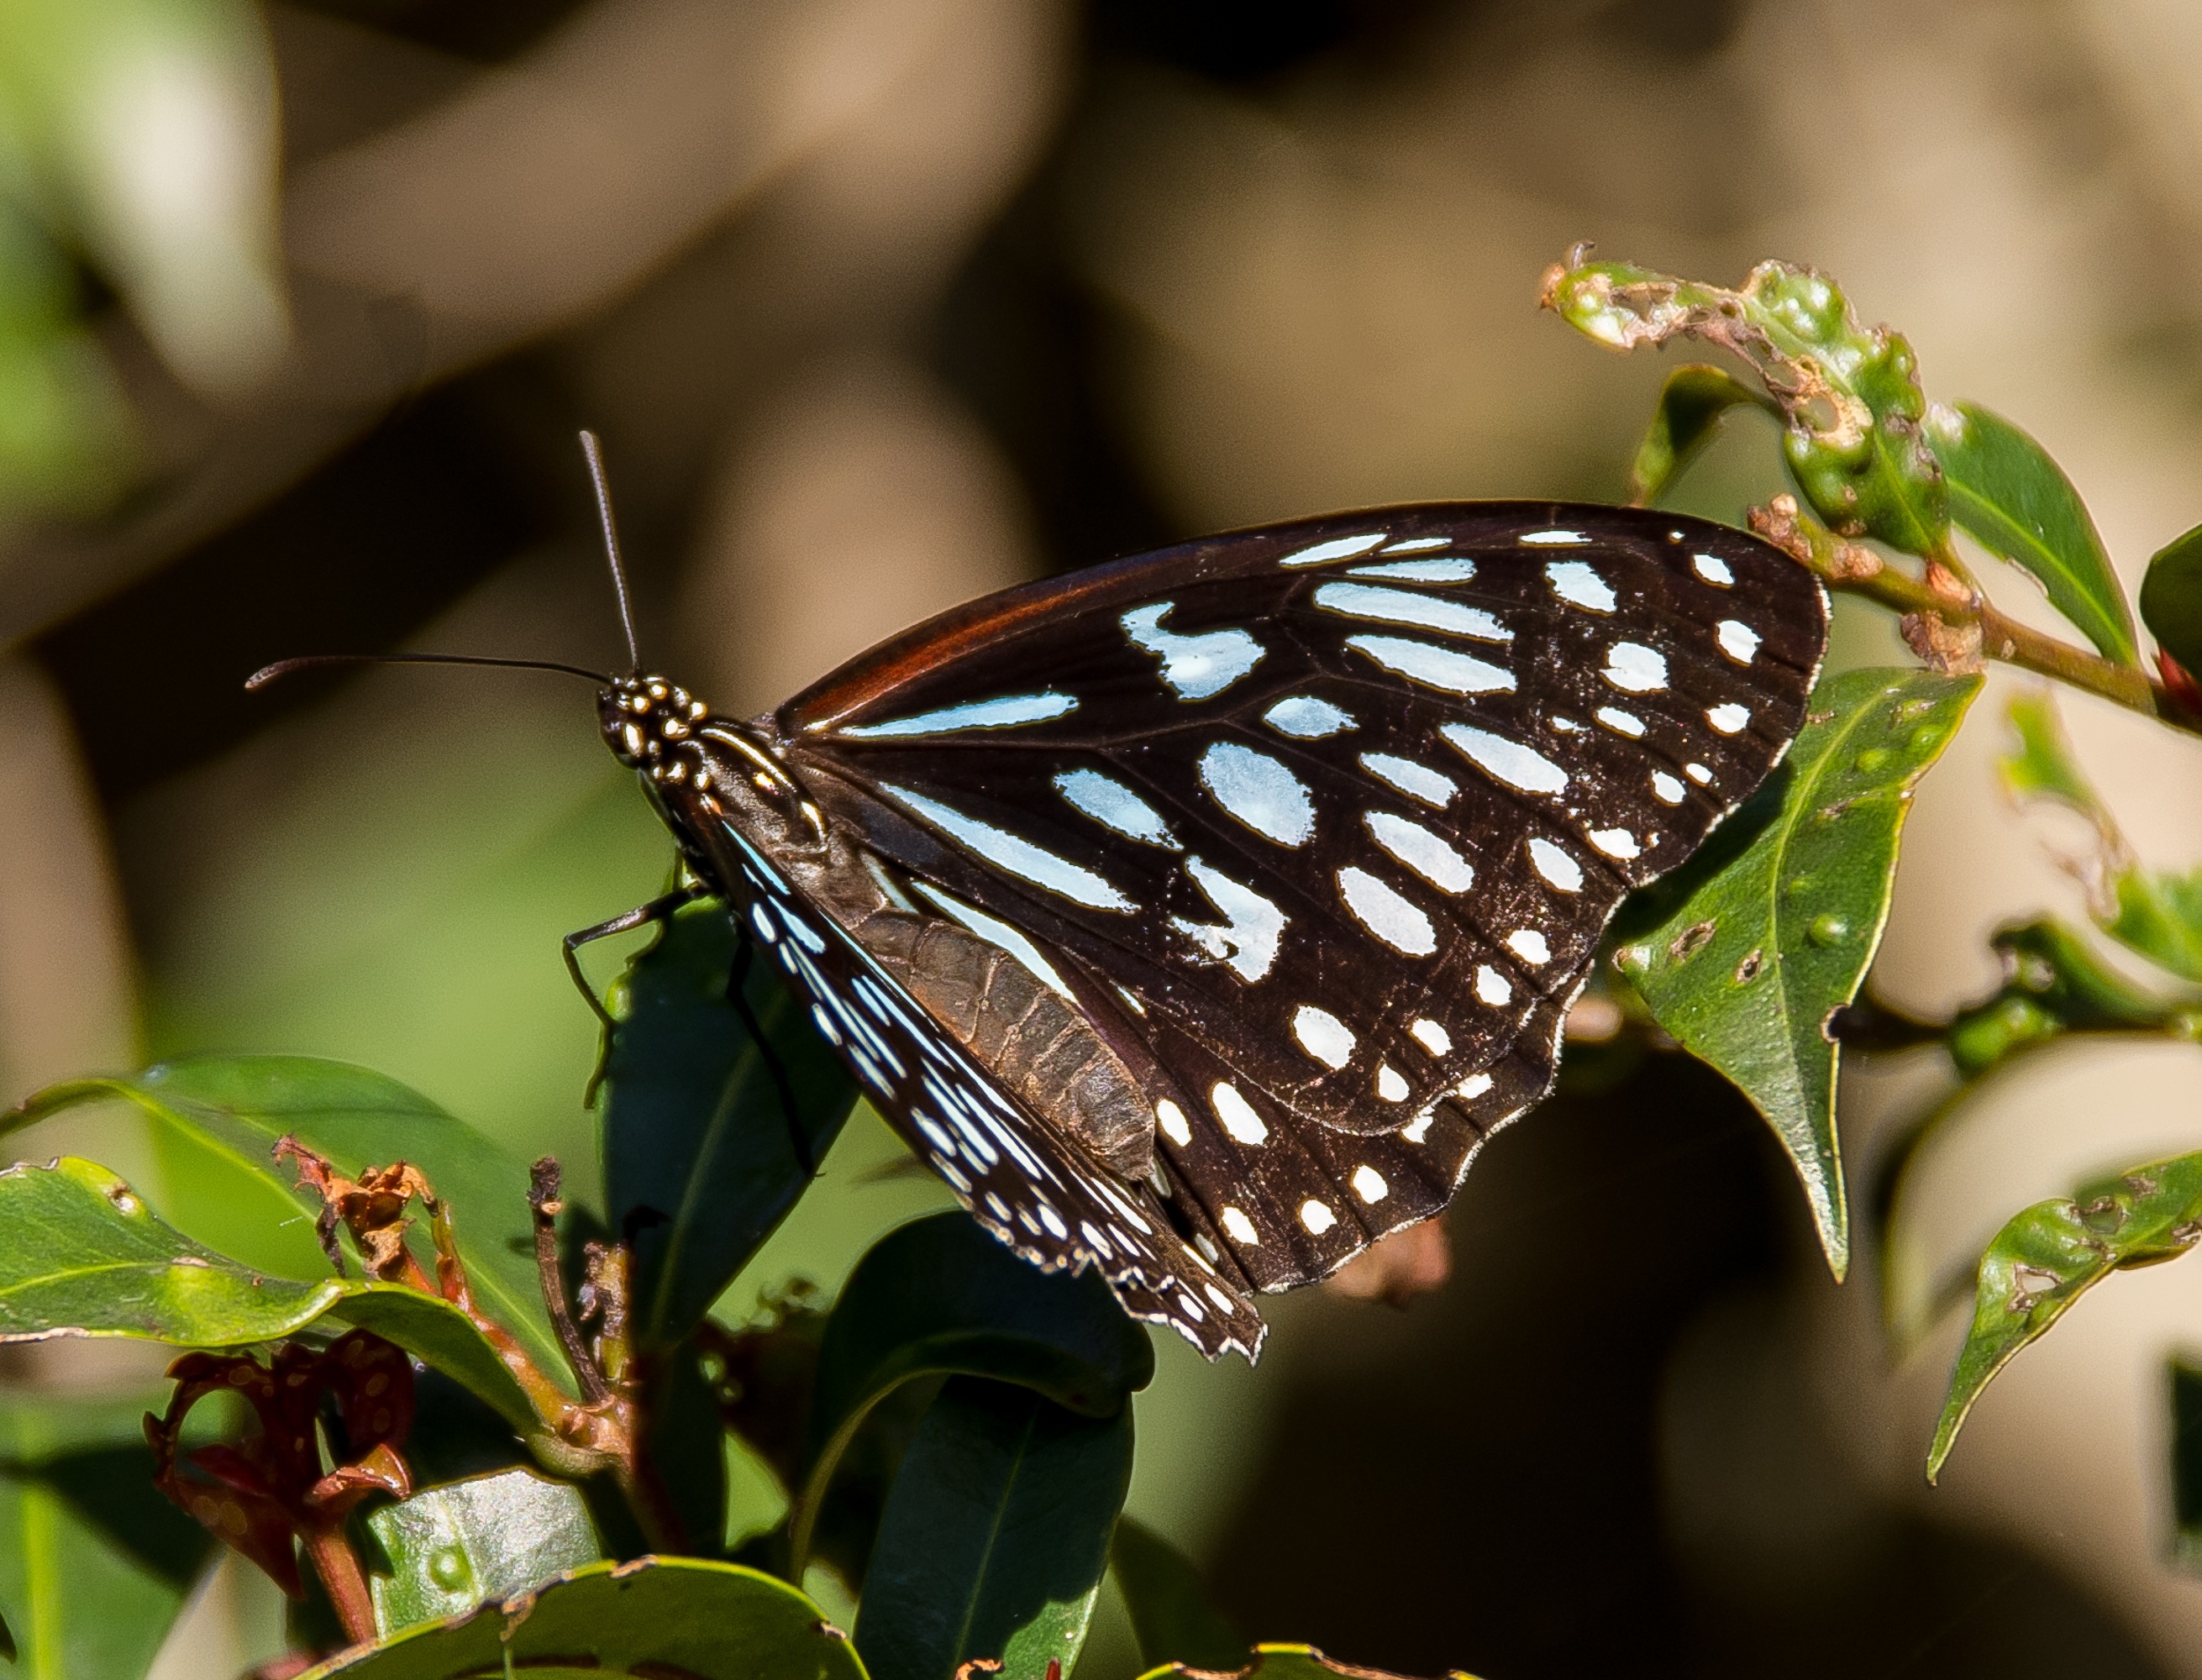
nature, wing, leaf, flower, wildlife, pattern, green, insect, botany, blue, butterfly, black, flora, fauna, invertebrate, close up, monarch butterfly, australia, wings, queensland, macro photography, arthropod, pollinator, moths and butterflies, tiger blue butterfly